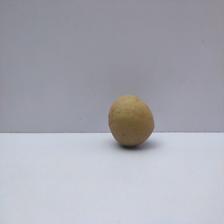
Size: Small